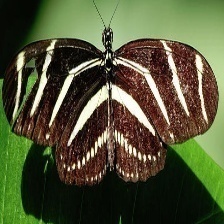
Species: ZEBRA LONG WING